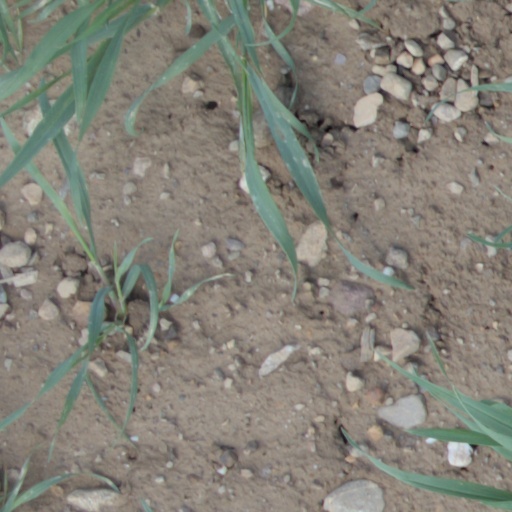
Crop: wheat